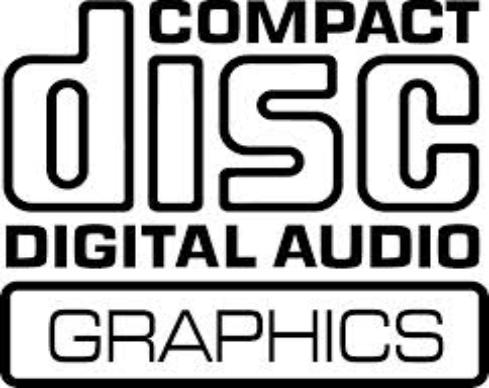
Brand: Compact
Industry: Electronic